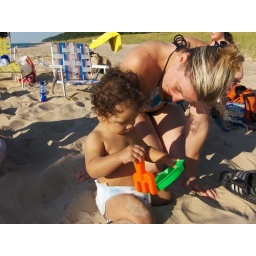
labor day weekend at the lake house in bridgman, michigan with 17 of our closest friends :D